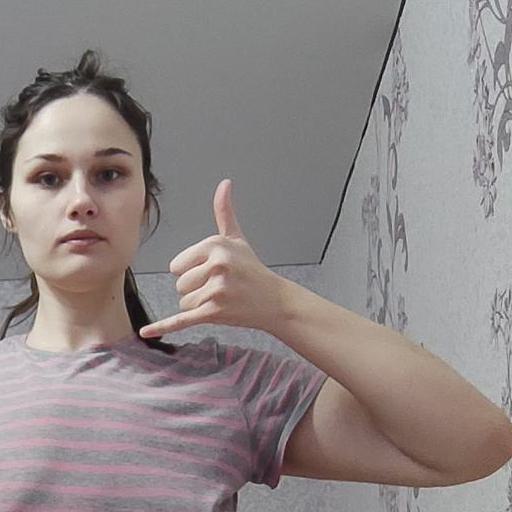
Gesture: call